Choctaw in the American Civil War

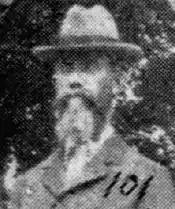
John Blakeley, who was a private in Spann's Independent Scouts, wrote a number of affidavits for Indians who applied for a Mississippi pension.

After years of warfare, the Choctaws in the Trans-Mississippi Theater become discouraged, and their support for the Confederacy waned. Lieutenant Colonel Jackson McCurtain anticipated a disastrous division within the nation, so he wrote to Brigadier General John McNeil hoping to make peace. McCurtain felt it would be impossible "to turn over" all Choctaws "at the same time." However, given enough time, he felt that a surrender would succeed.